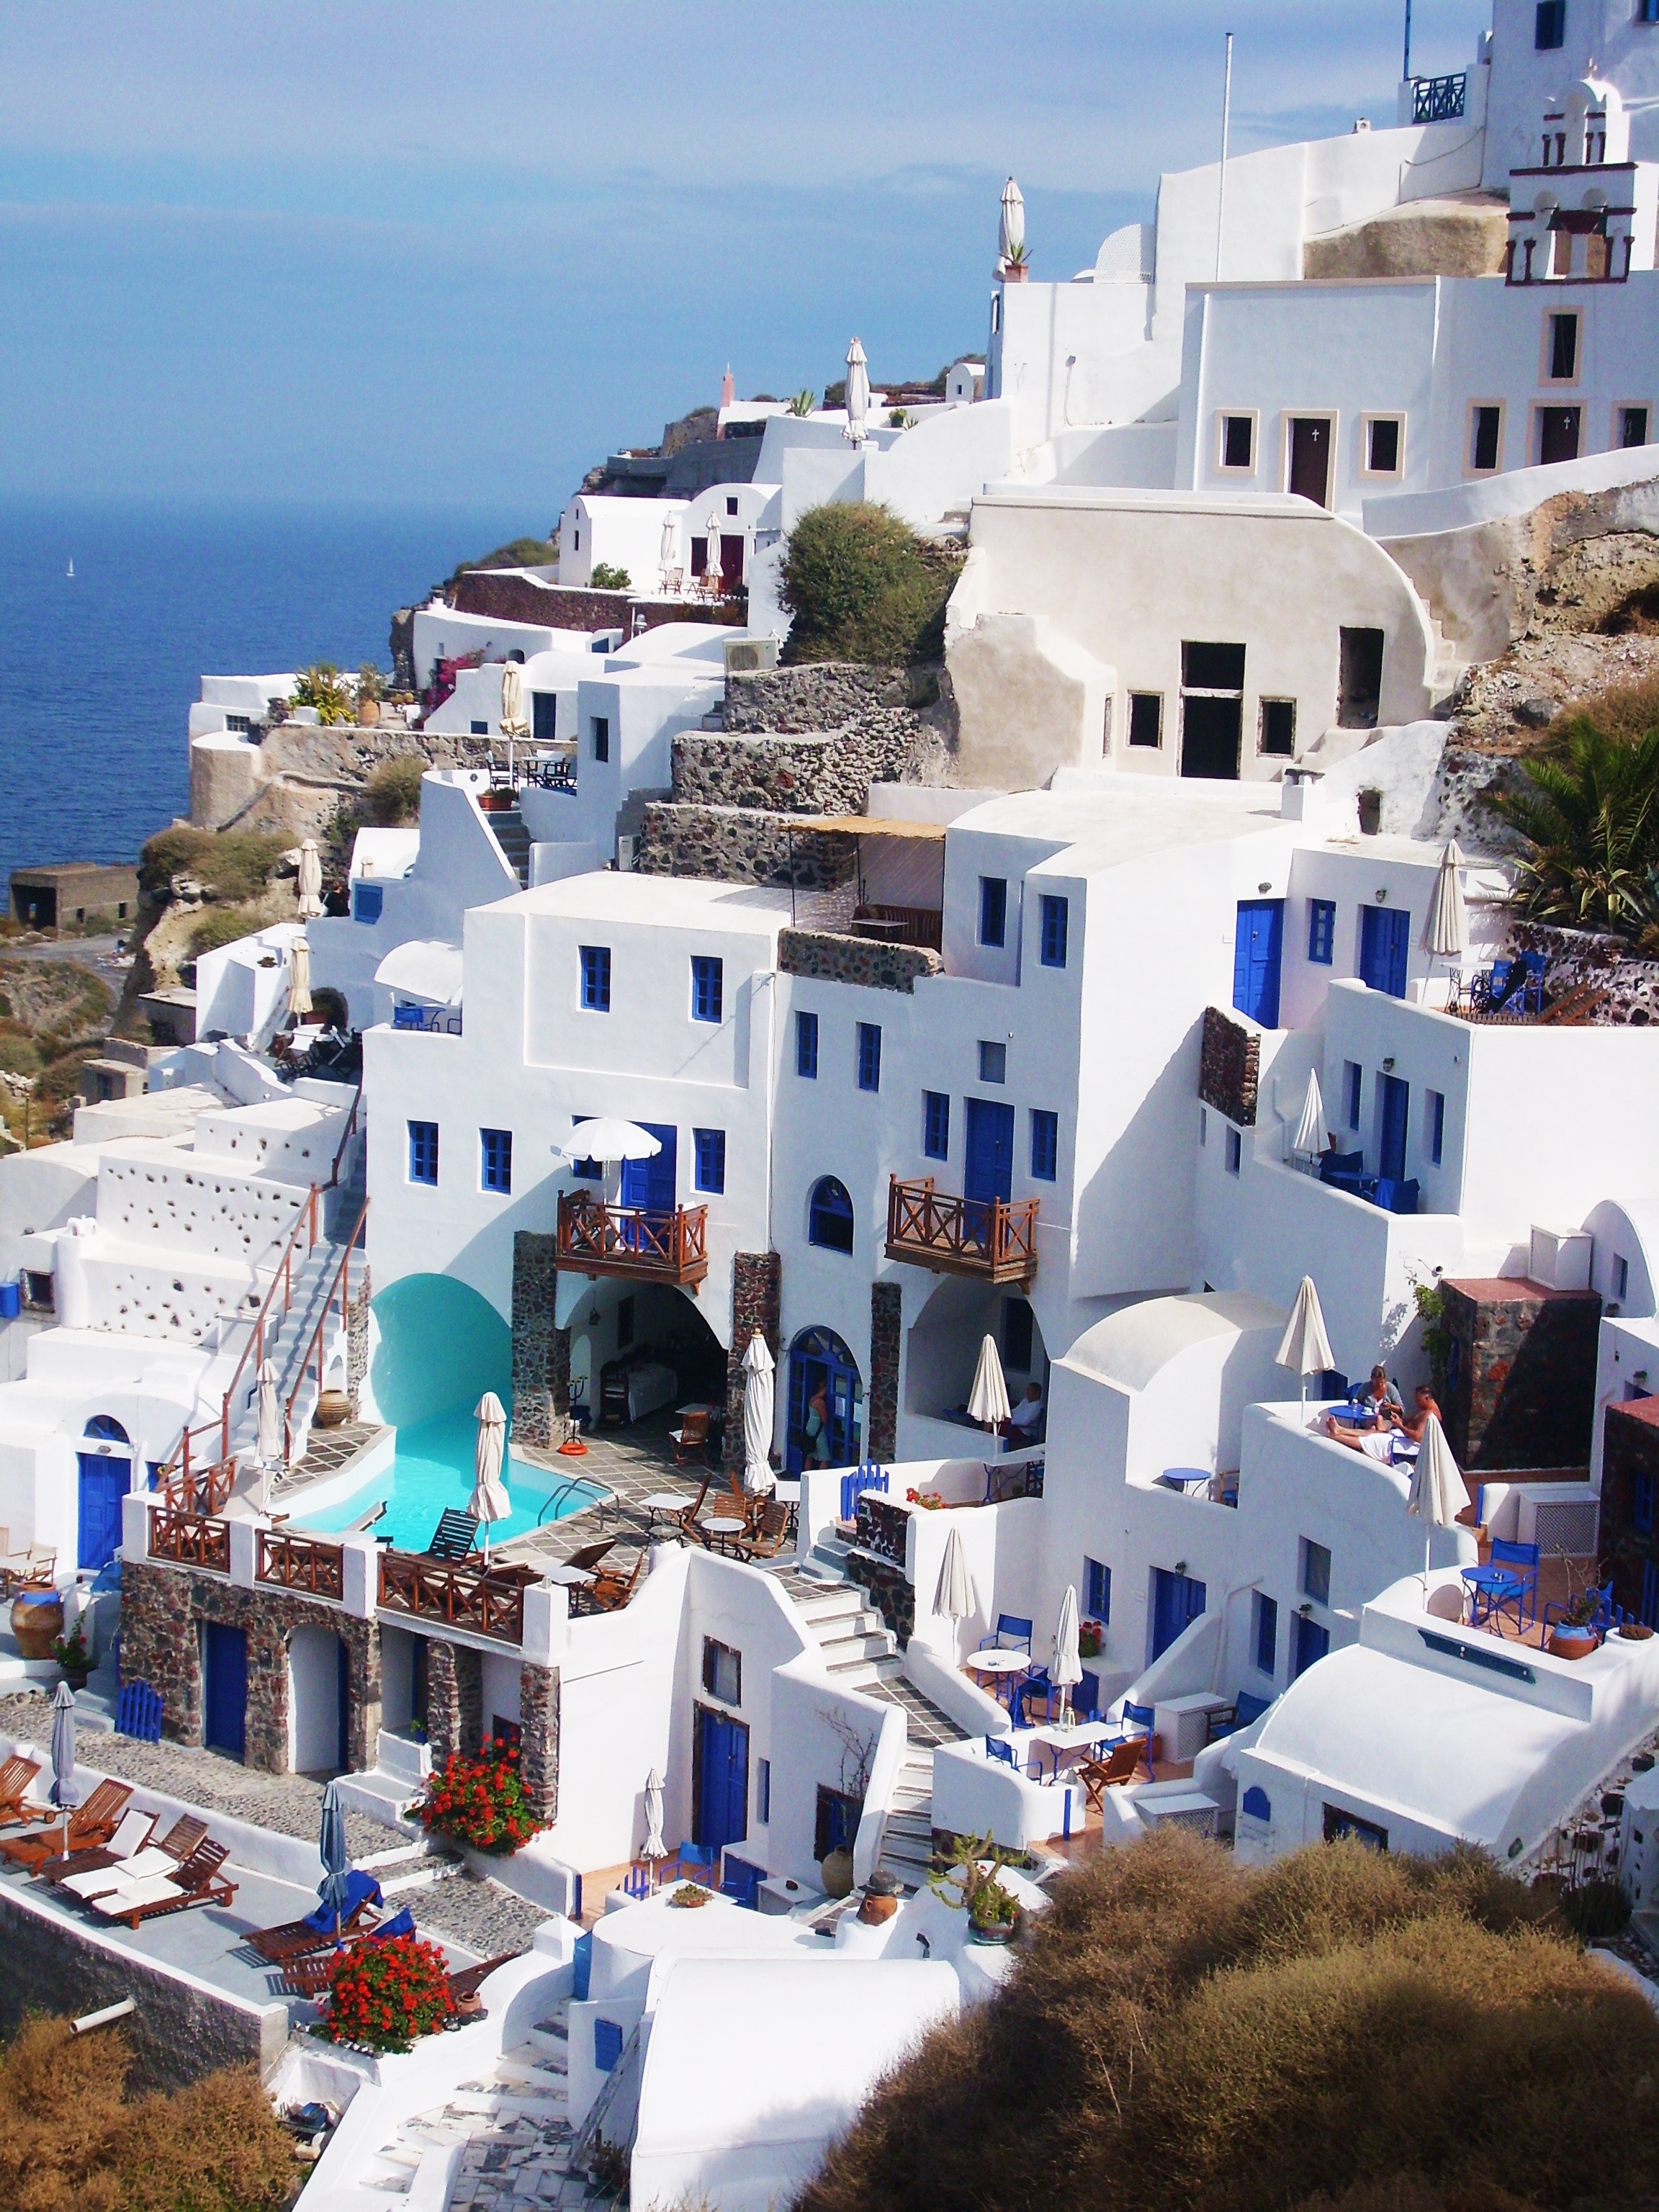
beach, sea, coast, white, house, town, vacation, travel, village, holiday, blue, tourism, greece, mykonos, greek island